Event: Nepal Earthquake
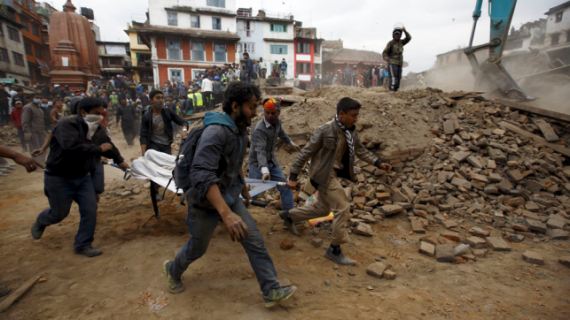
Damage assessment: damage